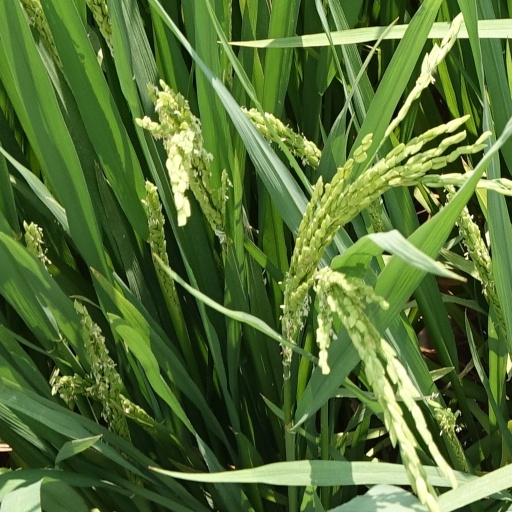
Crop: rice